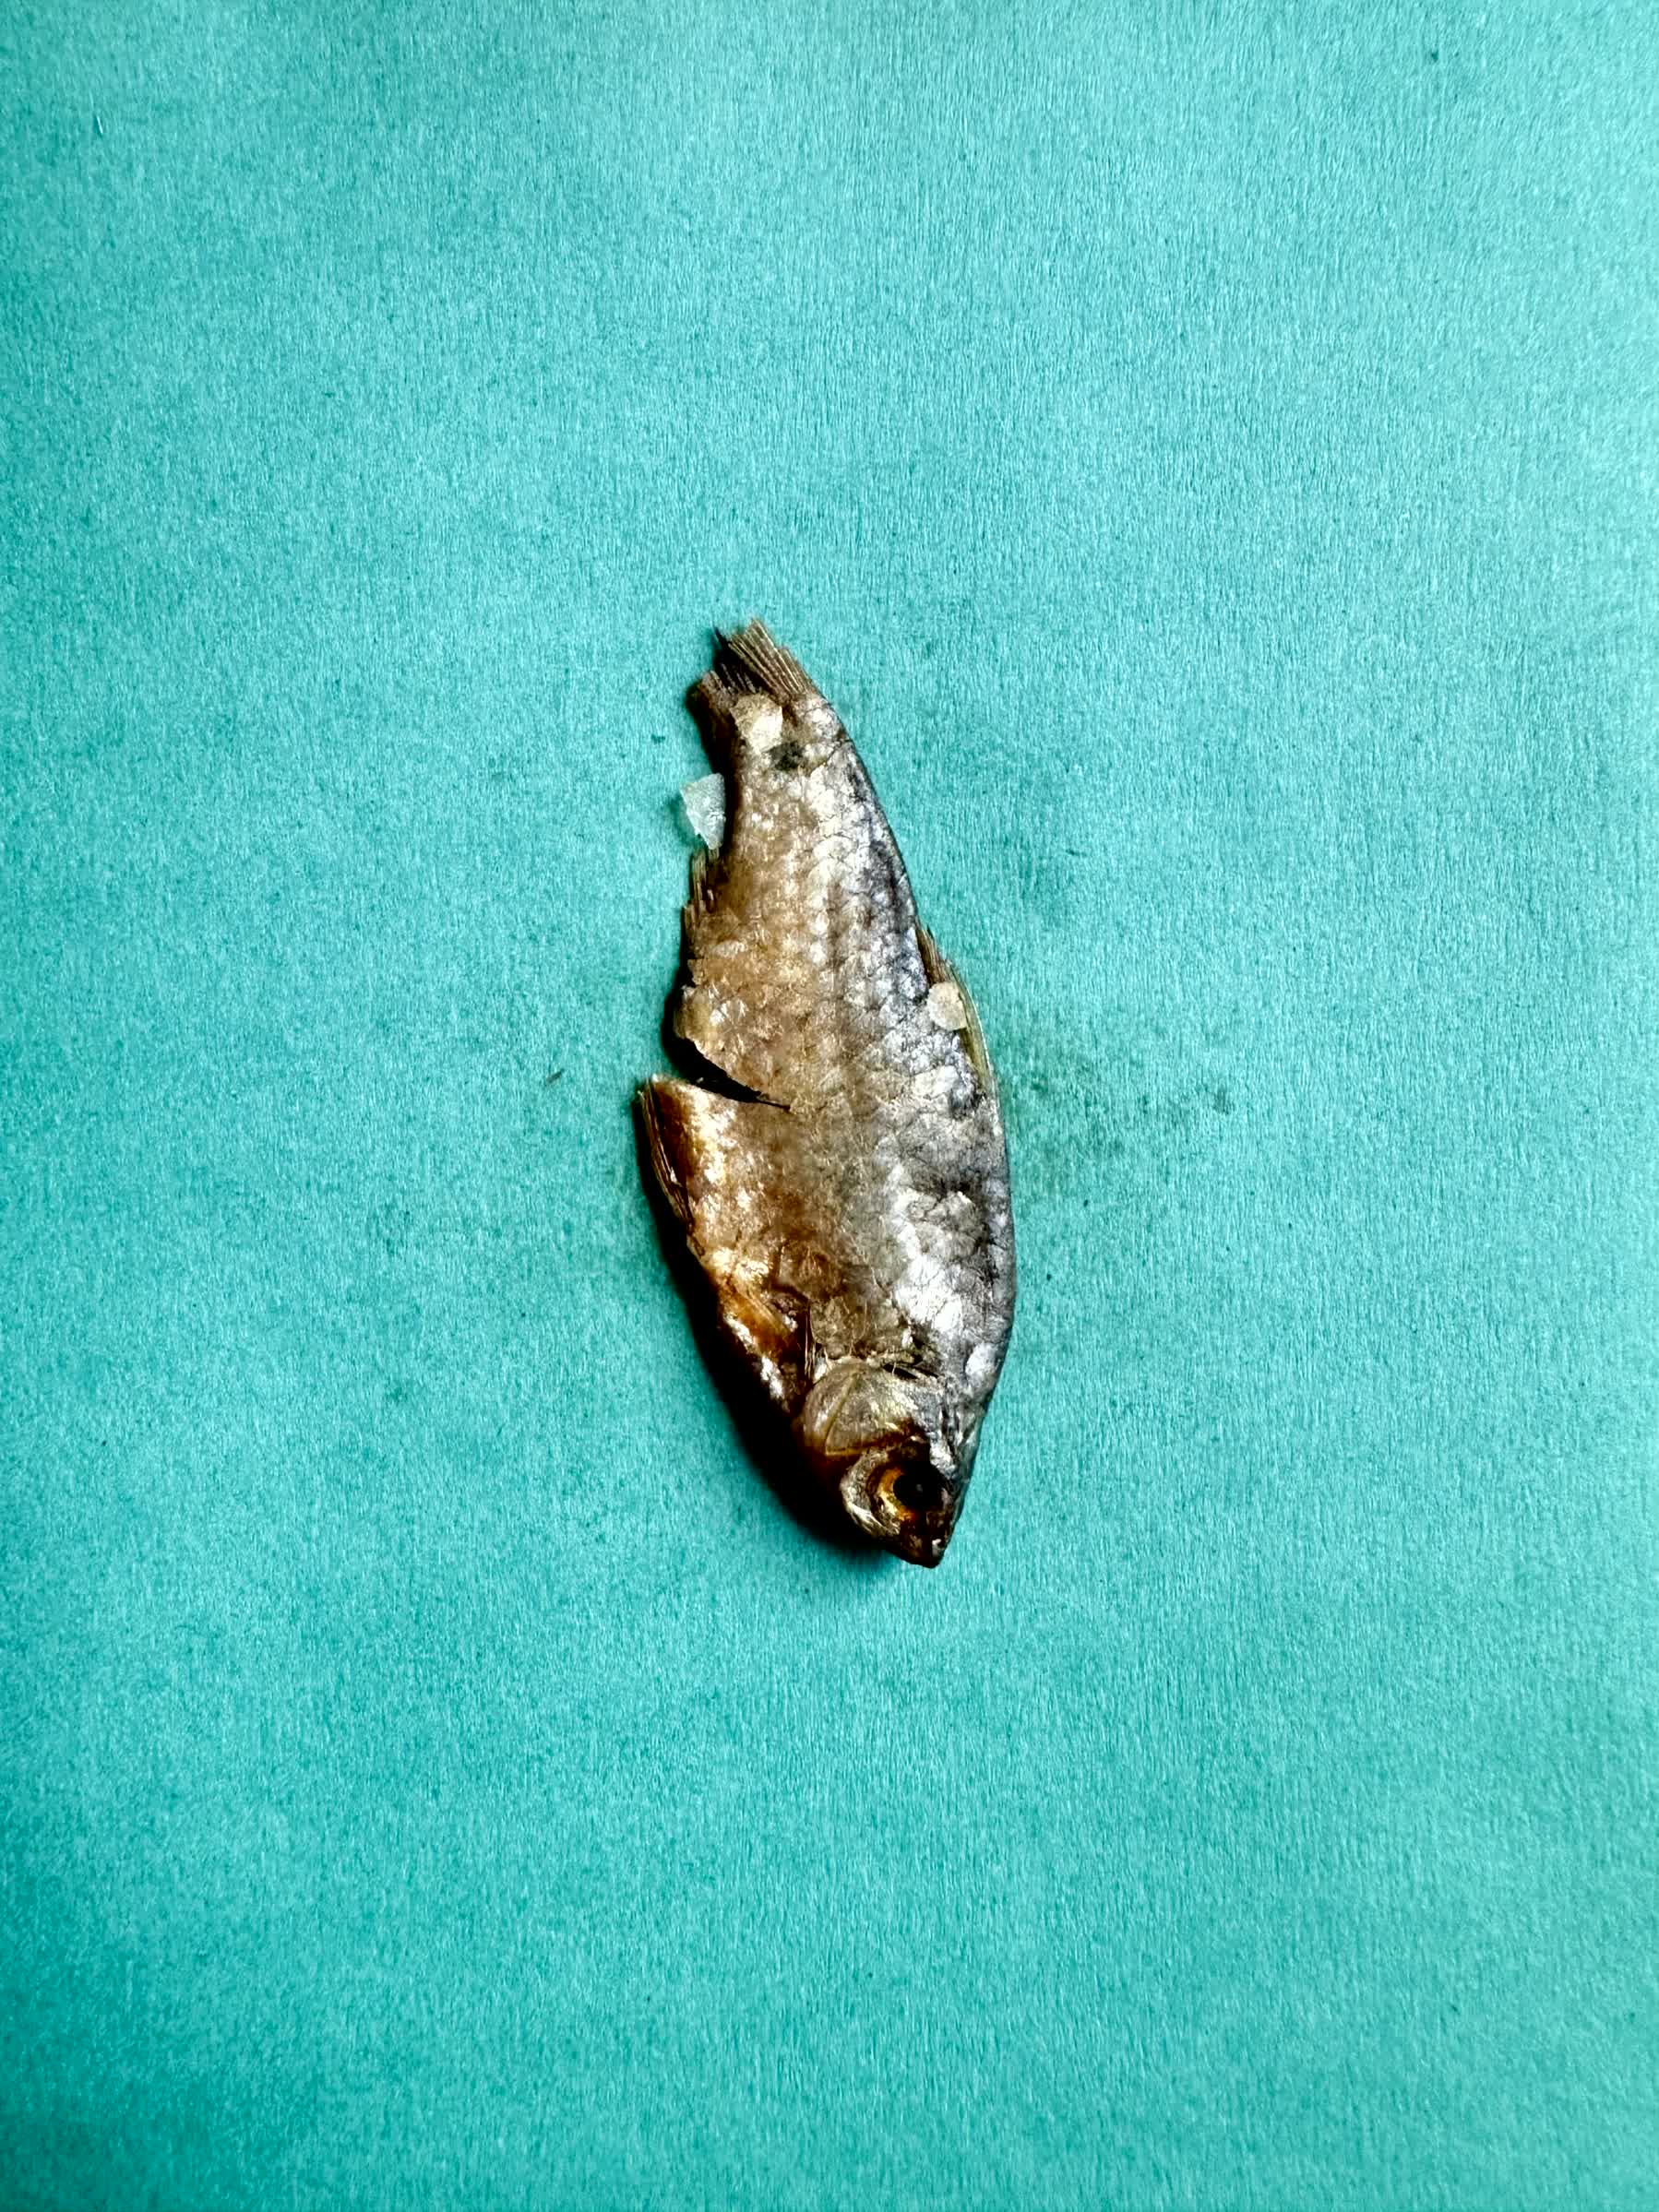
Species: puti chepa